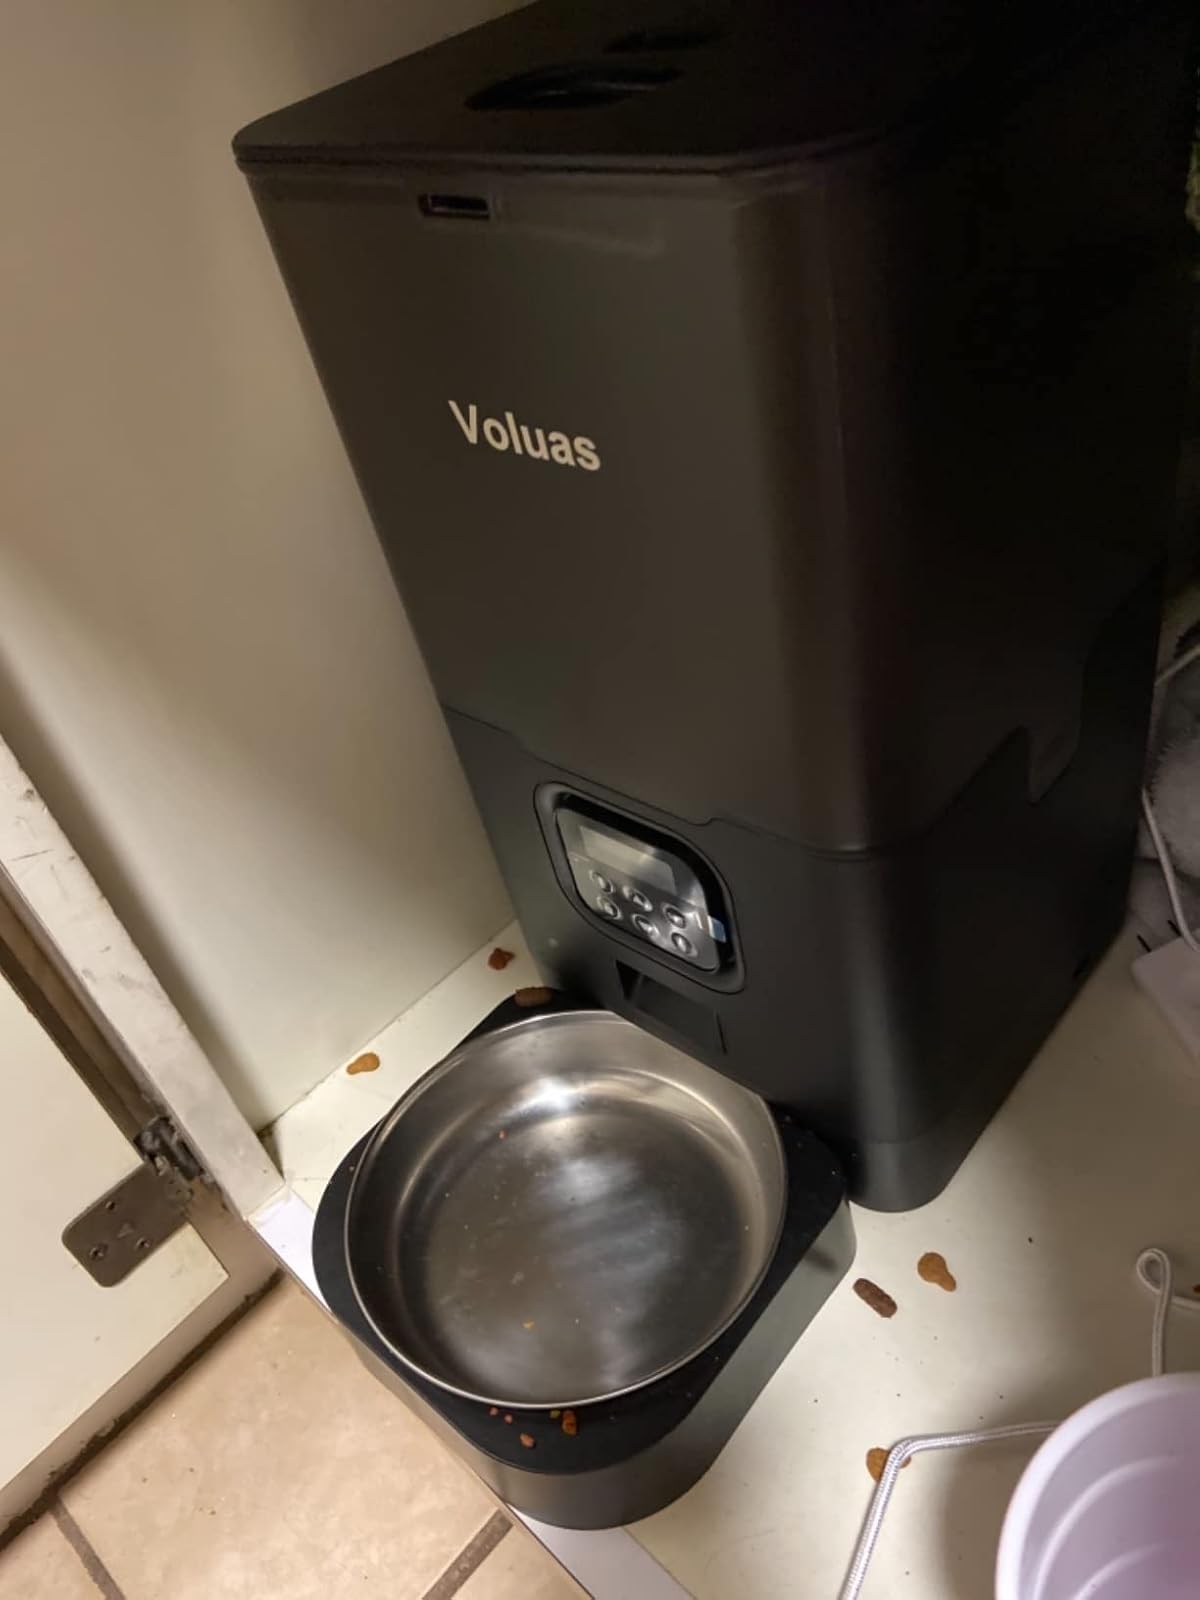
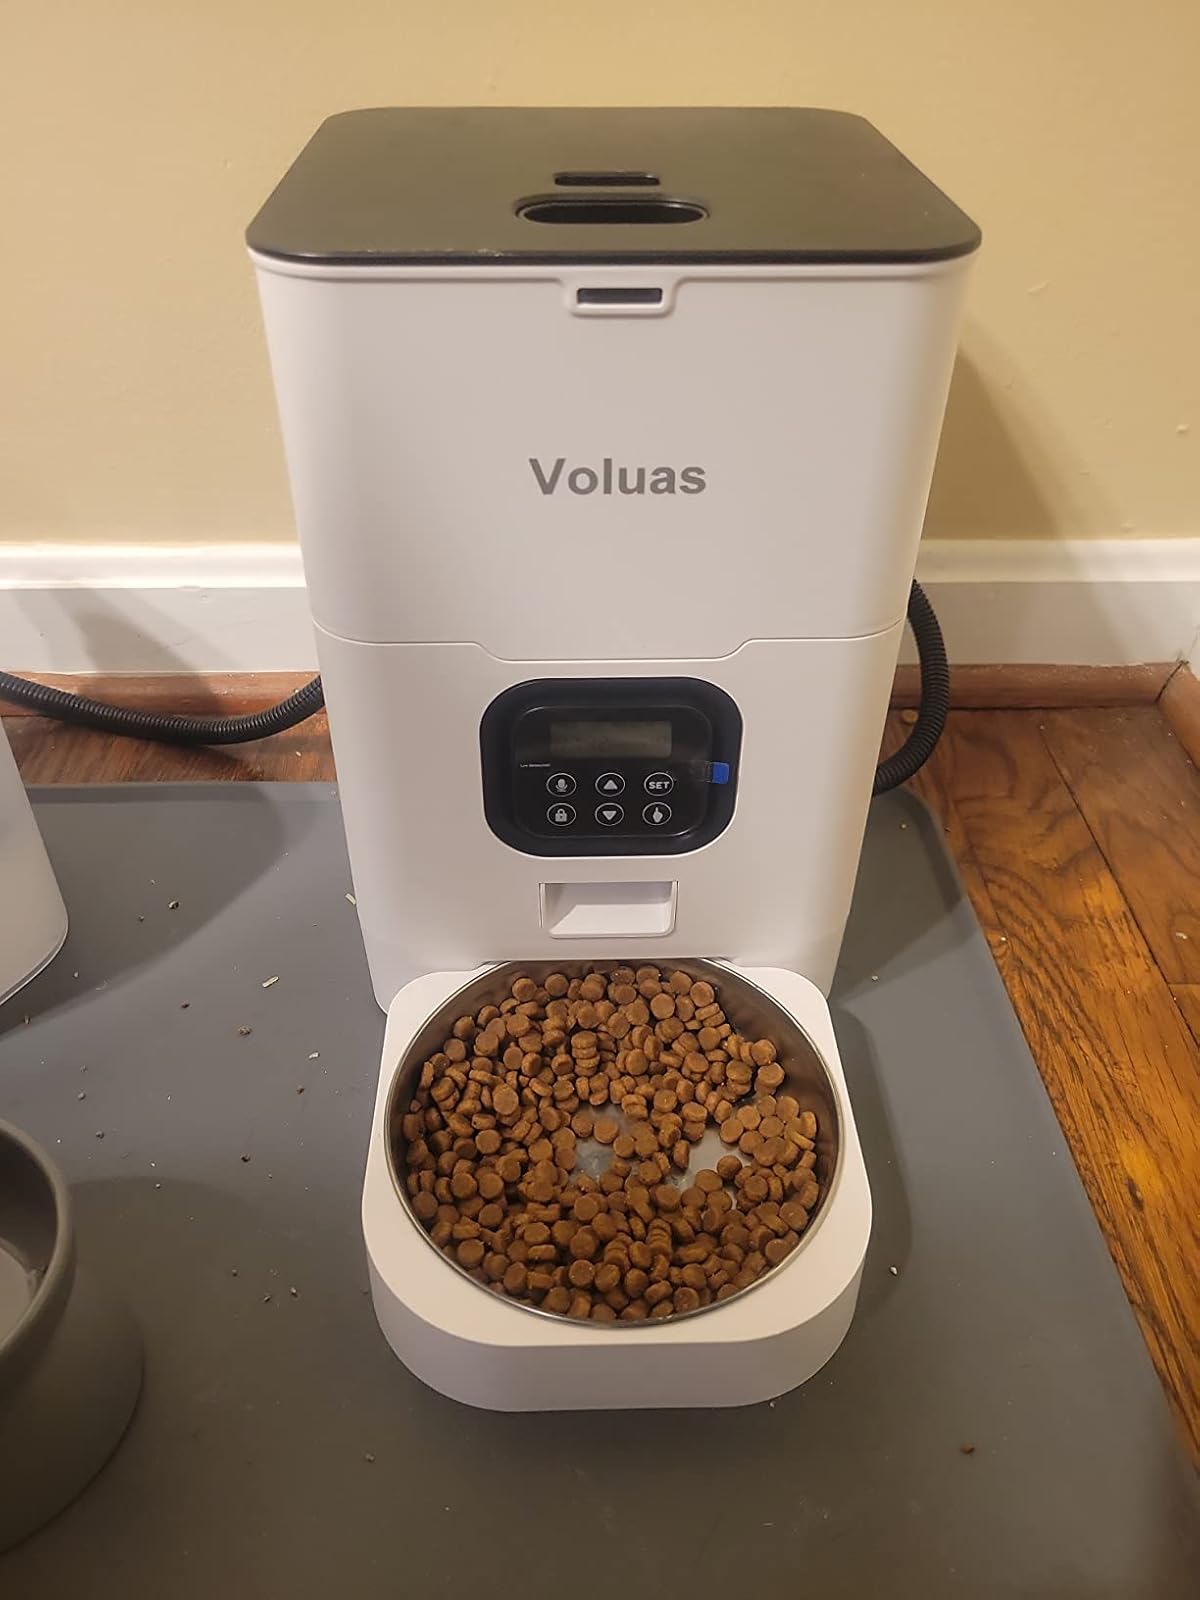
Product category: items_feeder
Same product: no